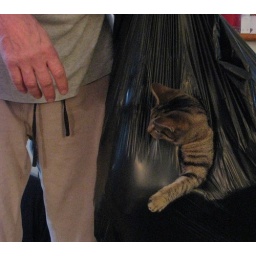
Christmas cat in the bag